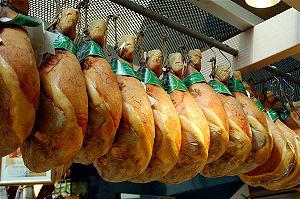
Le prosciutto di Parma est l'appellation d'origine d'un jambon élaboré dans la seule province de Parme en Italie. Cette appellation est commercialement préservée via une AOP depuis 1996.